Night Train to Lisbon

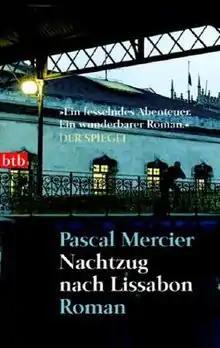
Original German cover

Night Train to Lisbon is a philosophical novel by Swiss writer Pascal Mercier. It recounts the travels of Swiss Classics instructor Raimund Gregorius as he explores the life of Amadeu de Prado, a Portuguese doctor, during António de Oliveira Salazar's right-wing dictatorship in Portugal. Prado is a serious thinker whose active mind becomes evident in a series of his notes collected and read by Gregorius.